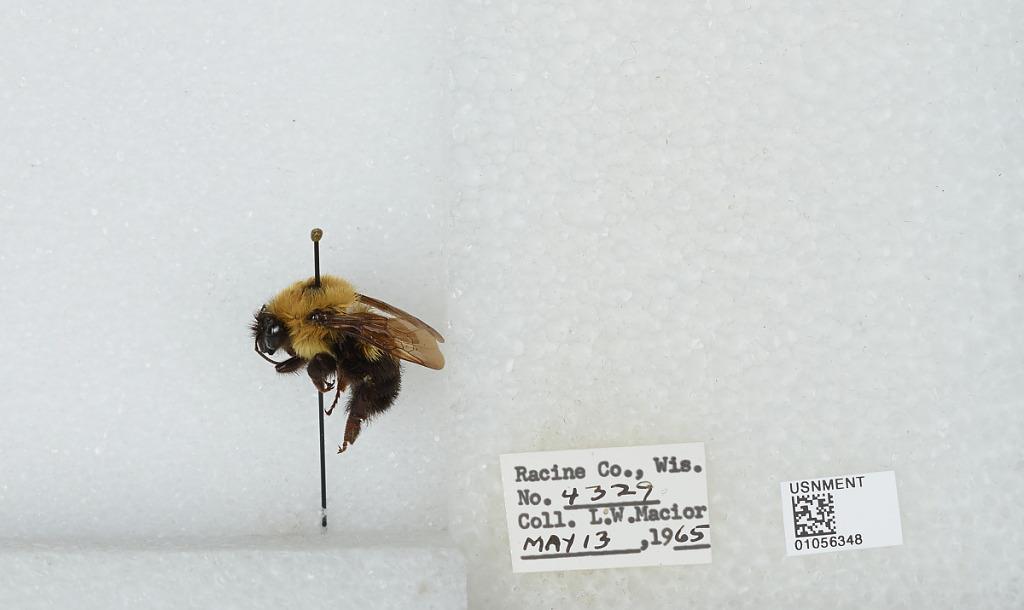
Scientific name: Bombus (Pyrobombus) bimaculatus Cresson
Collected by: L. Macior
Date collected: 1965-5-13
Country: United States
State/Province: Wisconsin
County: Racine
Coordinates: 42.78, -87.76